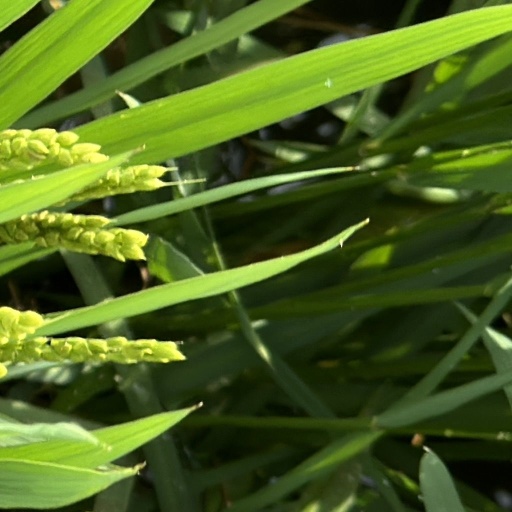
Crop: rice